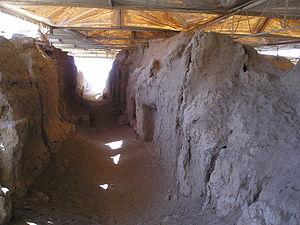
Le palais royal de Mari, également appelé, abusivement, palais de Zimrî-Lîm, est un palais de Mari, construit pendant la période des shakkanakku.